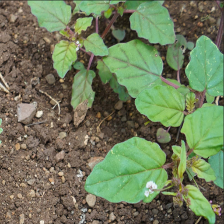
Weed species: Punarnava _(Boerhaavia diffusa)